Stijn Stijnen

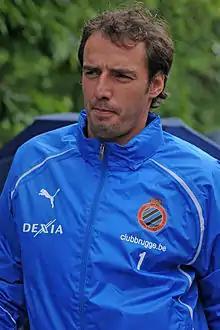
Stijnen training with Brugge in 2011

Stijn Stijnen (born 7 April 1981) is a Belgian professional football coach and a former player who manages Patro Eisden Maasmechelen. A goalkeeper, he played in 189 Belgian Pro League games during thirteen seasons, mainly with Club Brugge with which he won nine major titles, including two national championships.